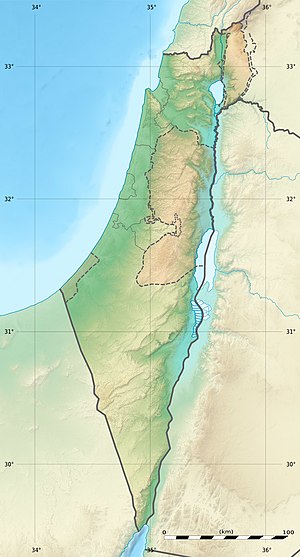
Mt. Scopus
Spejderbjerget/ Udsigtsbjerget hebraisk: הר הצופים/ arabisk: جبل المشارف ligger i Israel
Mt. Scopus er en bjergtop i det nordøstlige Jerusalem. Bjerget ligger langt udenfor det israelske område ifølge FN's delingsplan for Palæstina fra 1947, imidlertid indtog IDF store dele af Østjerusalem, herunder det område, som fredsplanen kaldte Corpus separatum, under den arabisk-israelske krig, og ved etablering af Den Grønne Linje ved våbenstilstanden i 1949 kom bjerget til at ligge som en FN-beskyttet israelsk eksklave på Vestbredden, der var en del af Jordan.